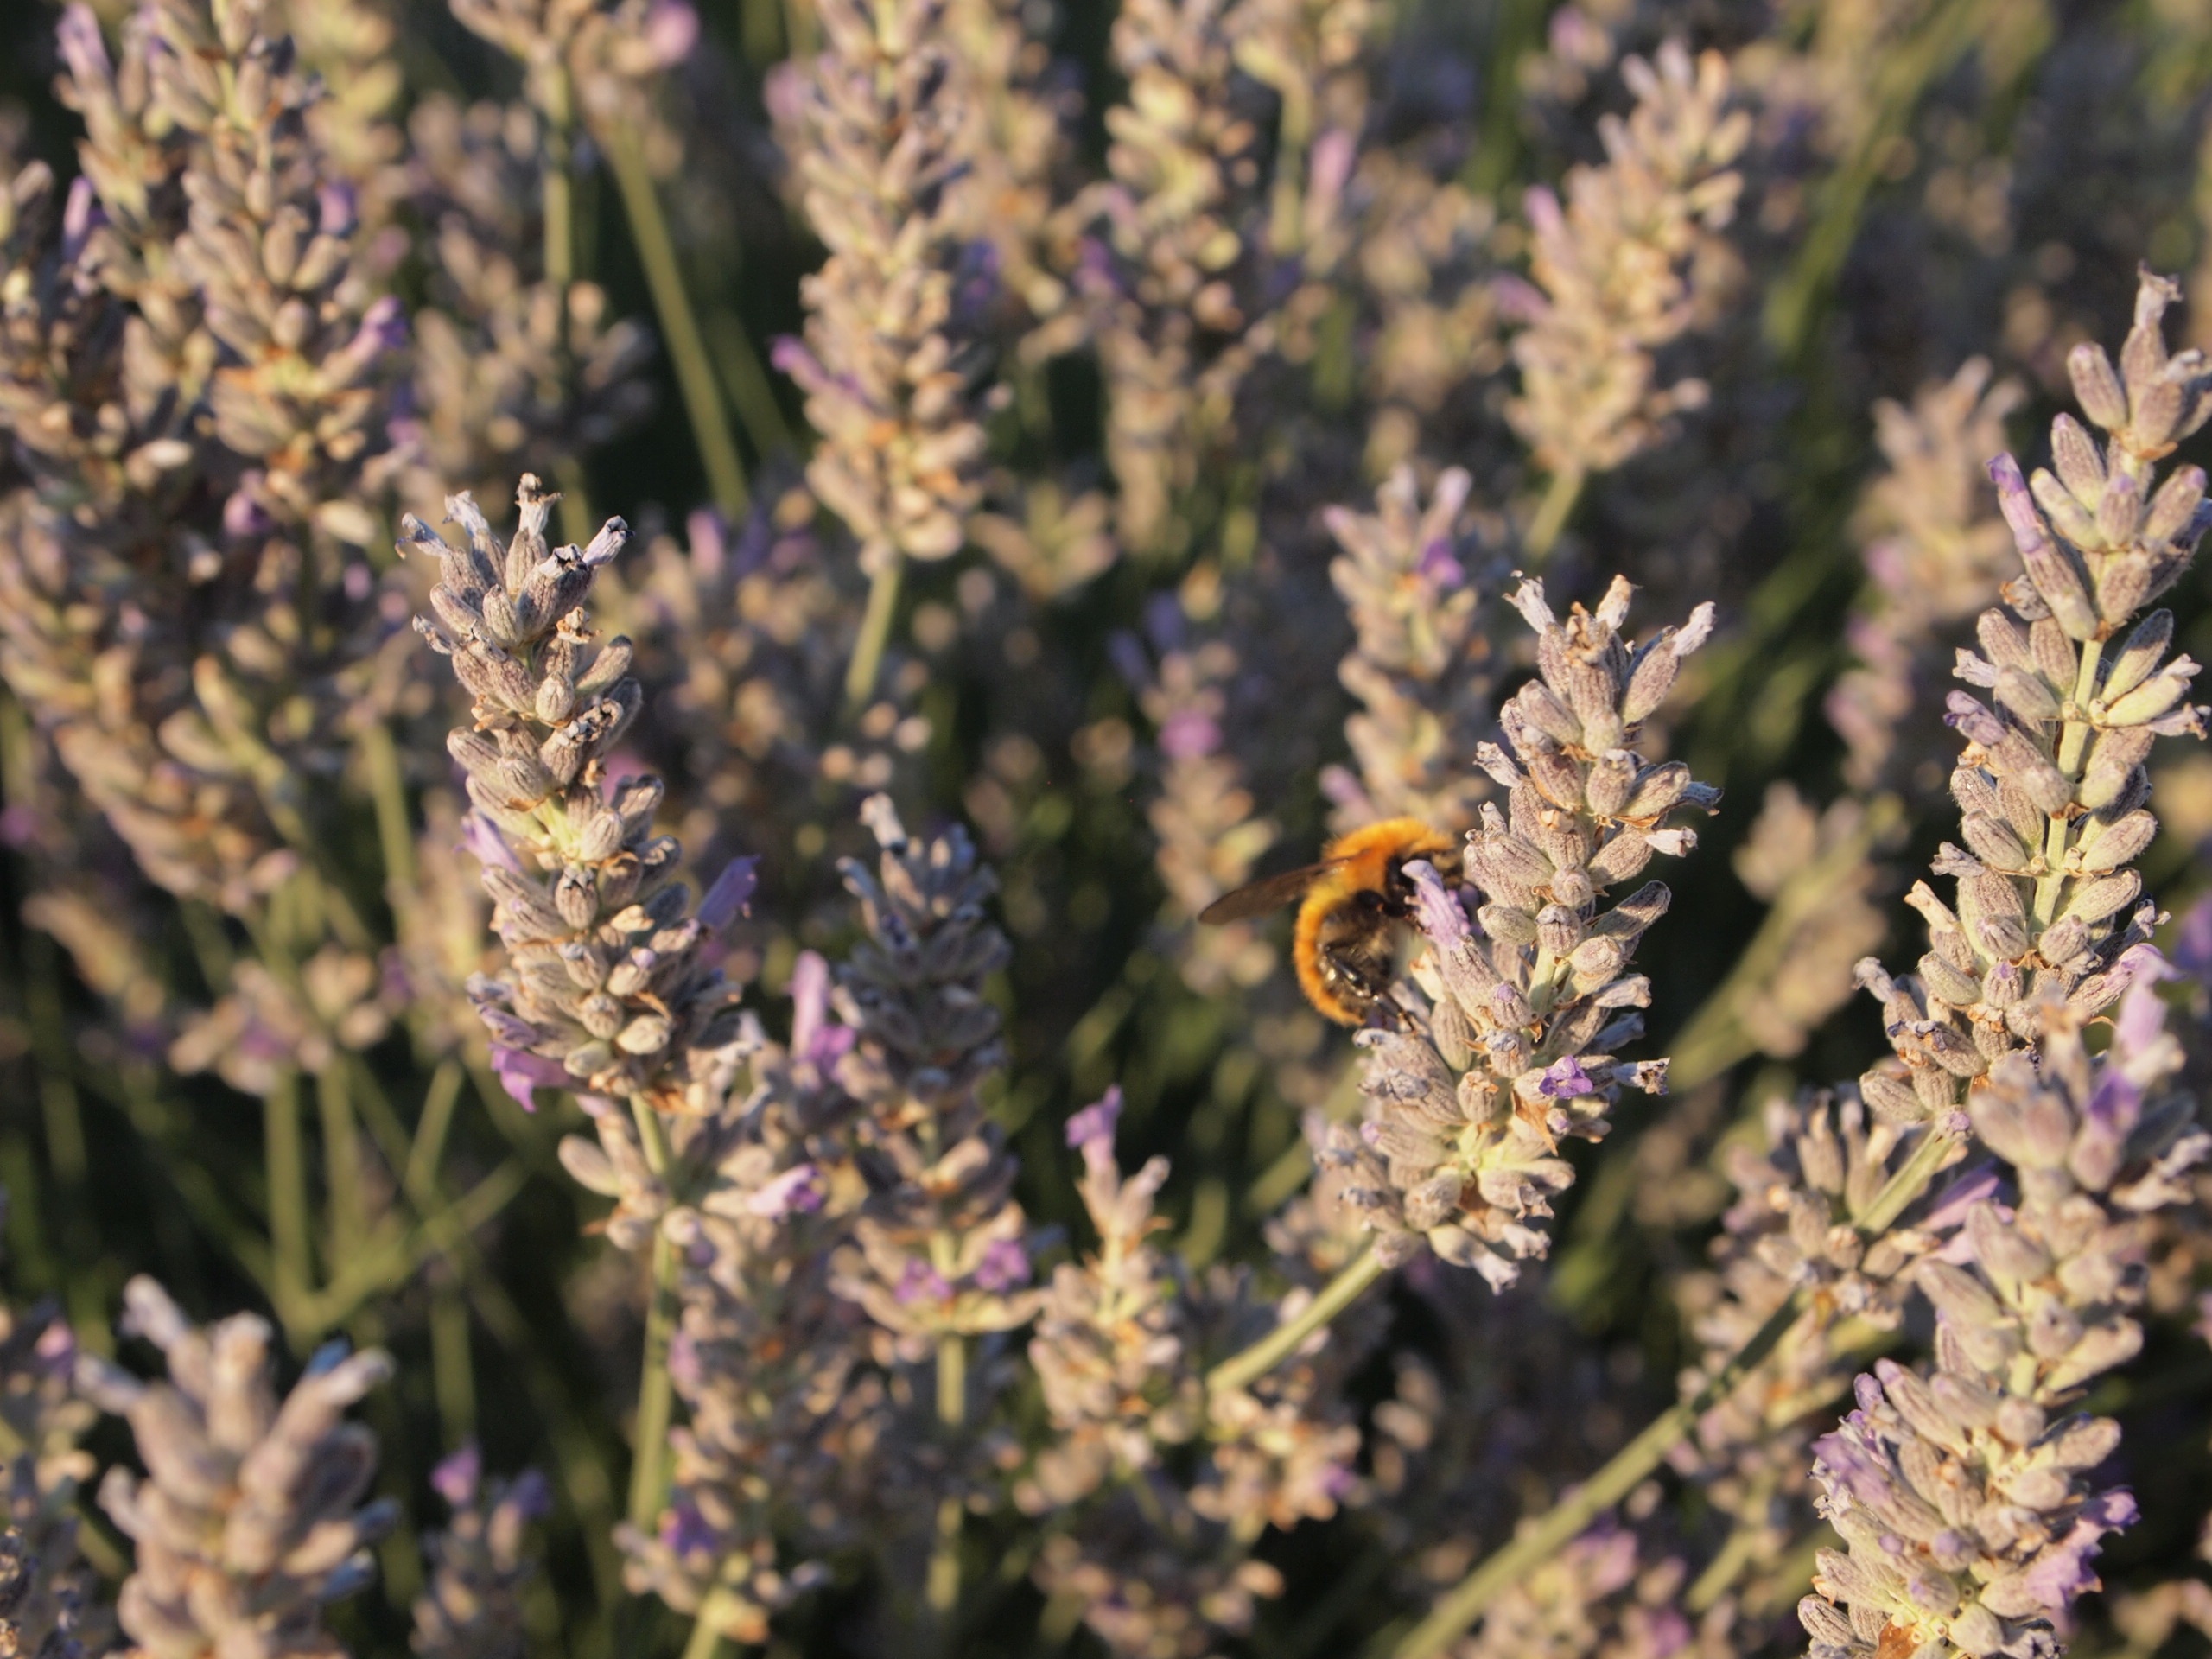
nature, plant, flower, herb, insect, botany, flora, lavender, wildflower, animals, shrub, bumblebee, flowering plant, grass family, land plant, english lavender, french lavender, hyssopus